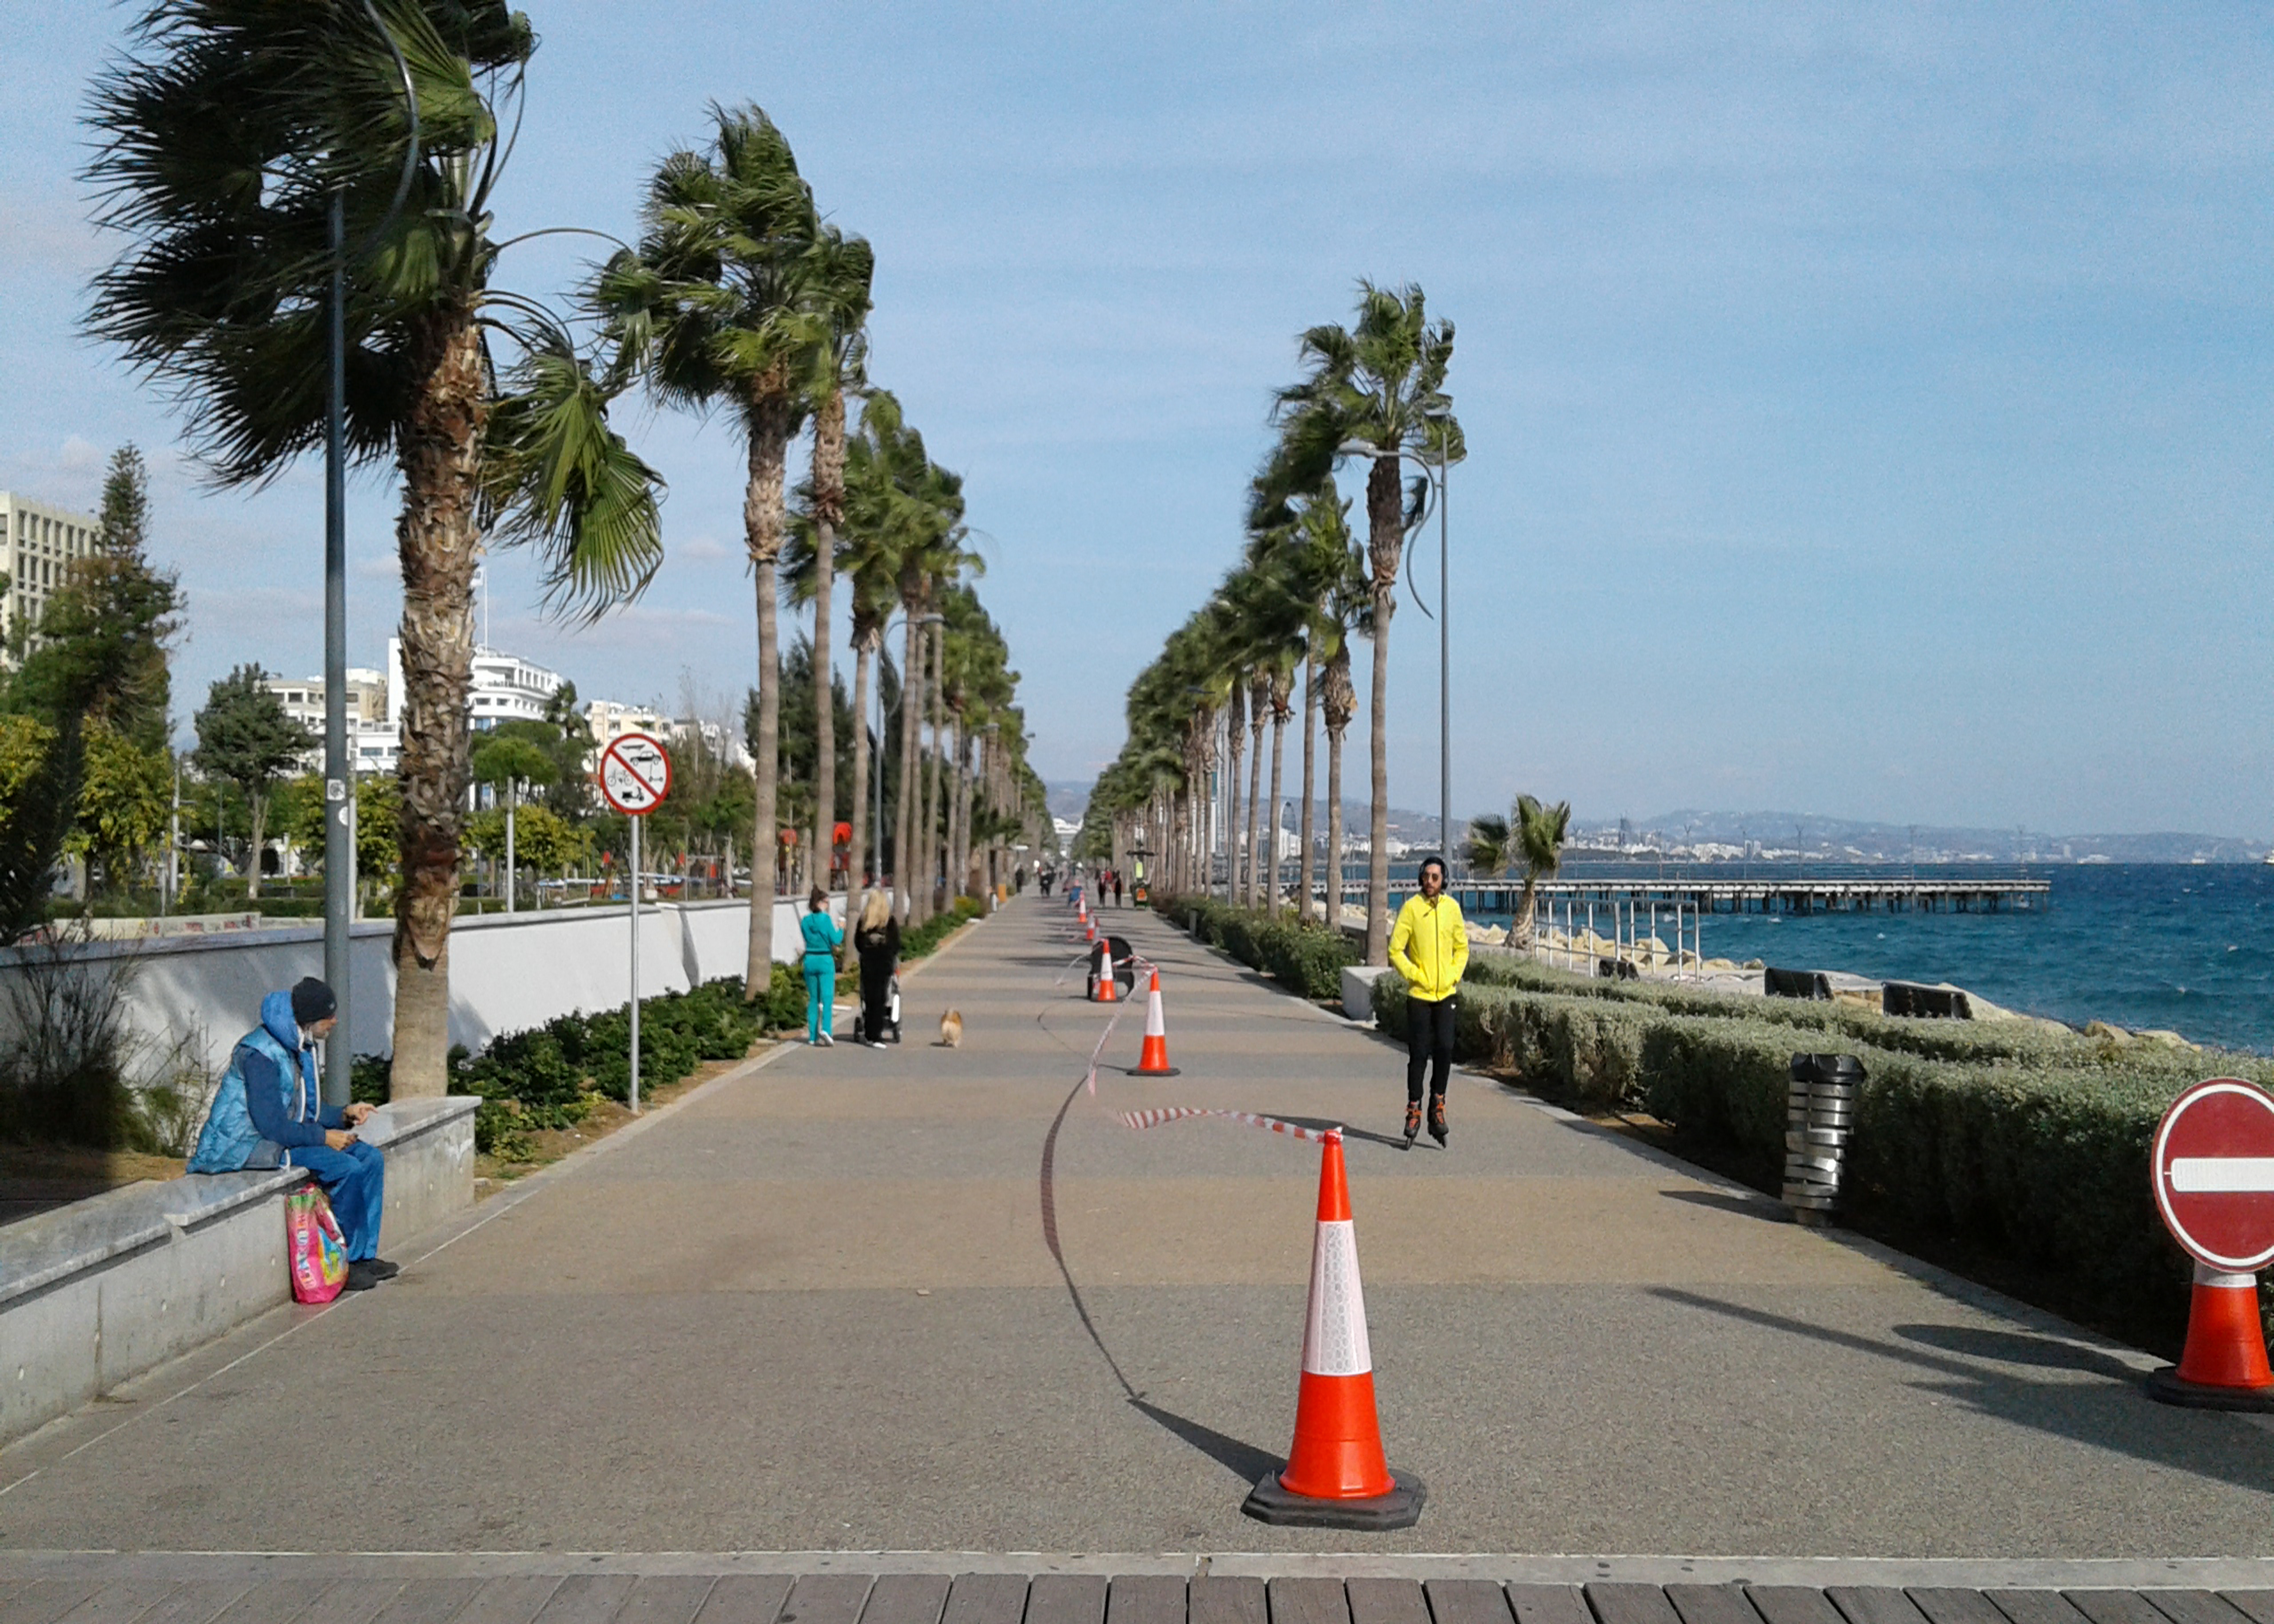
within walking, palm trees, sky, sea, plant, road surface, cloud, asphalt, tree, street light, thoroughfare, sidewalk, arecales, road, leisure, palm tree, recreation, walkway, racing, shore, boardwalk, lane, city, pole, pedestrian, exercise, street, coast, running, ocean, nonbuilding structure, highway, landscape, fixed link, endurance sports, guard rail, marathon, competition event, walking, tourism, sports, long distance running, cycling, logo, light fixture, tropics, transport, individual sports